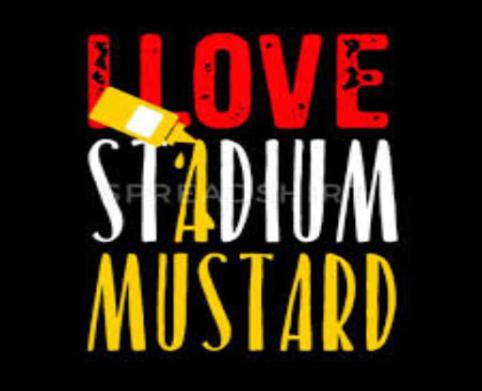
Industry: Food